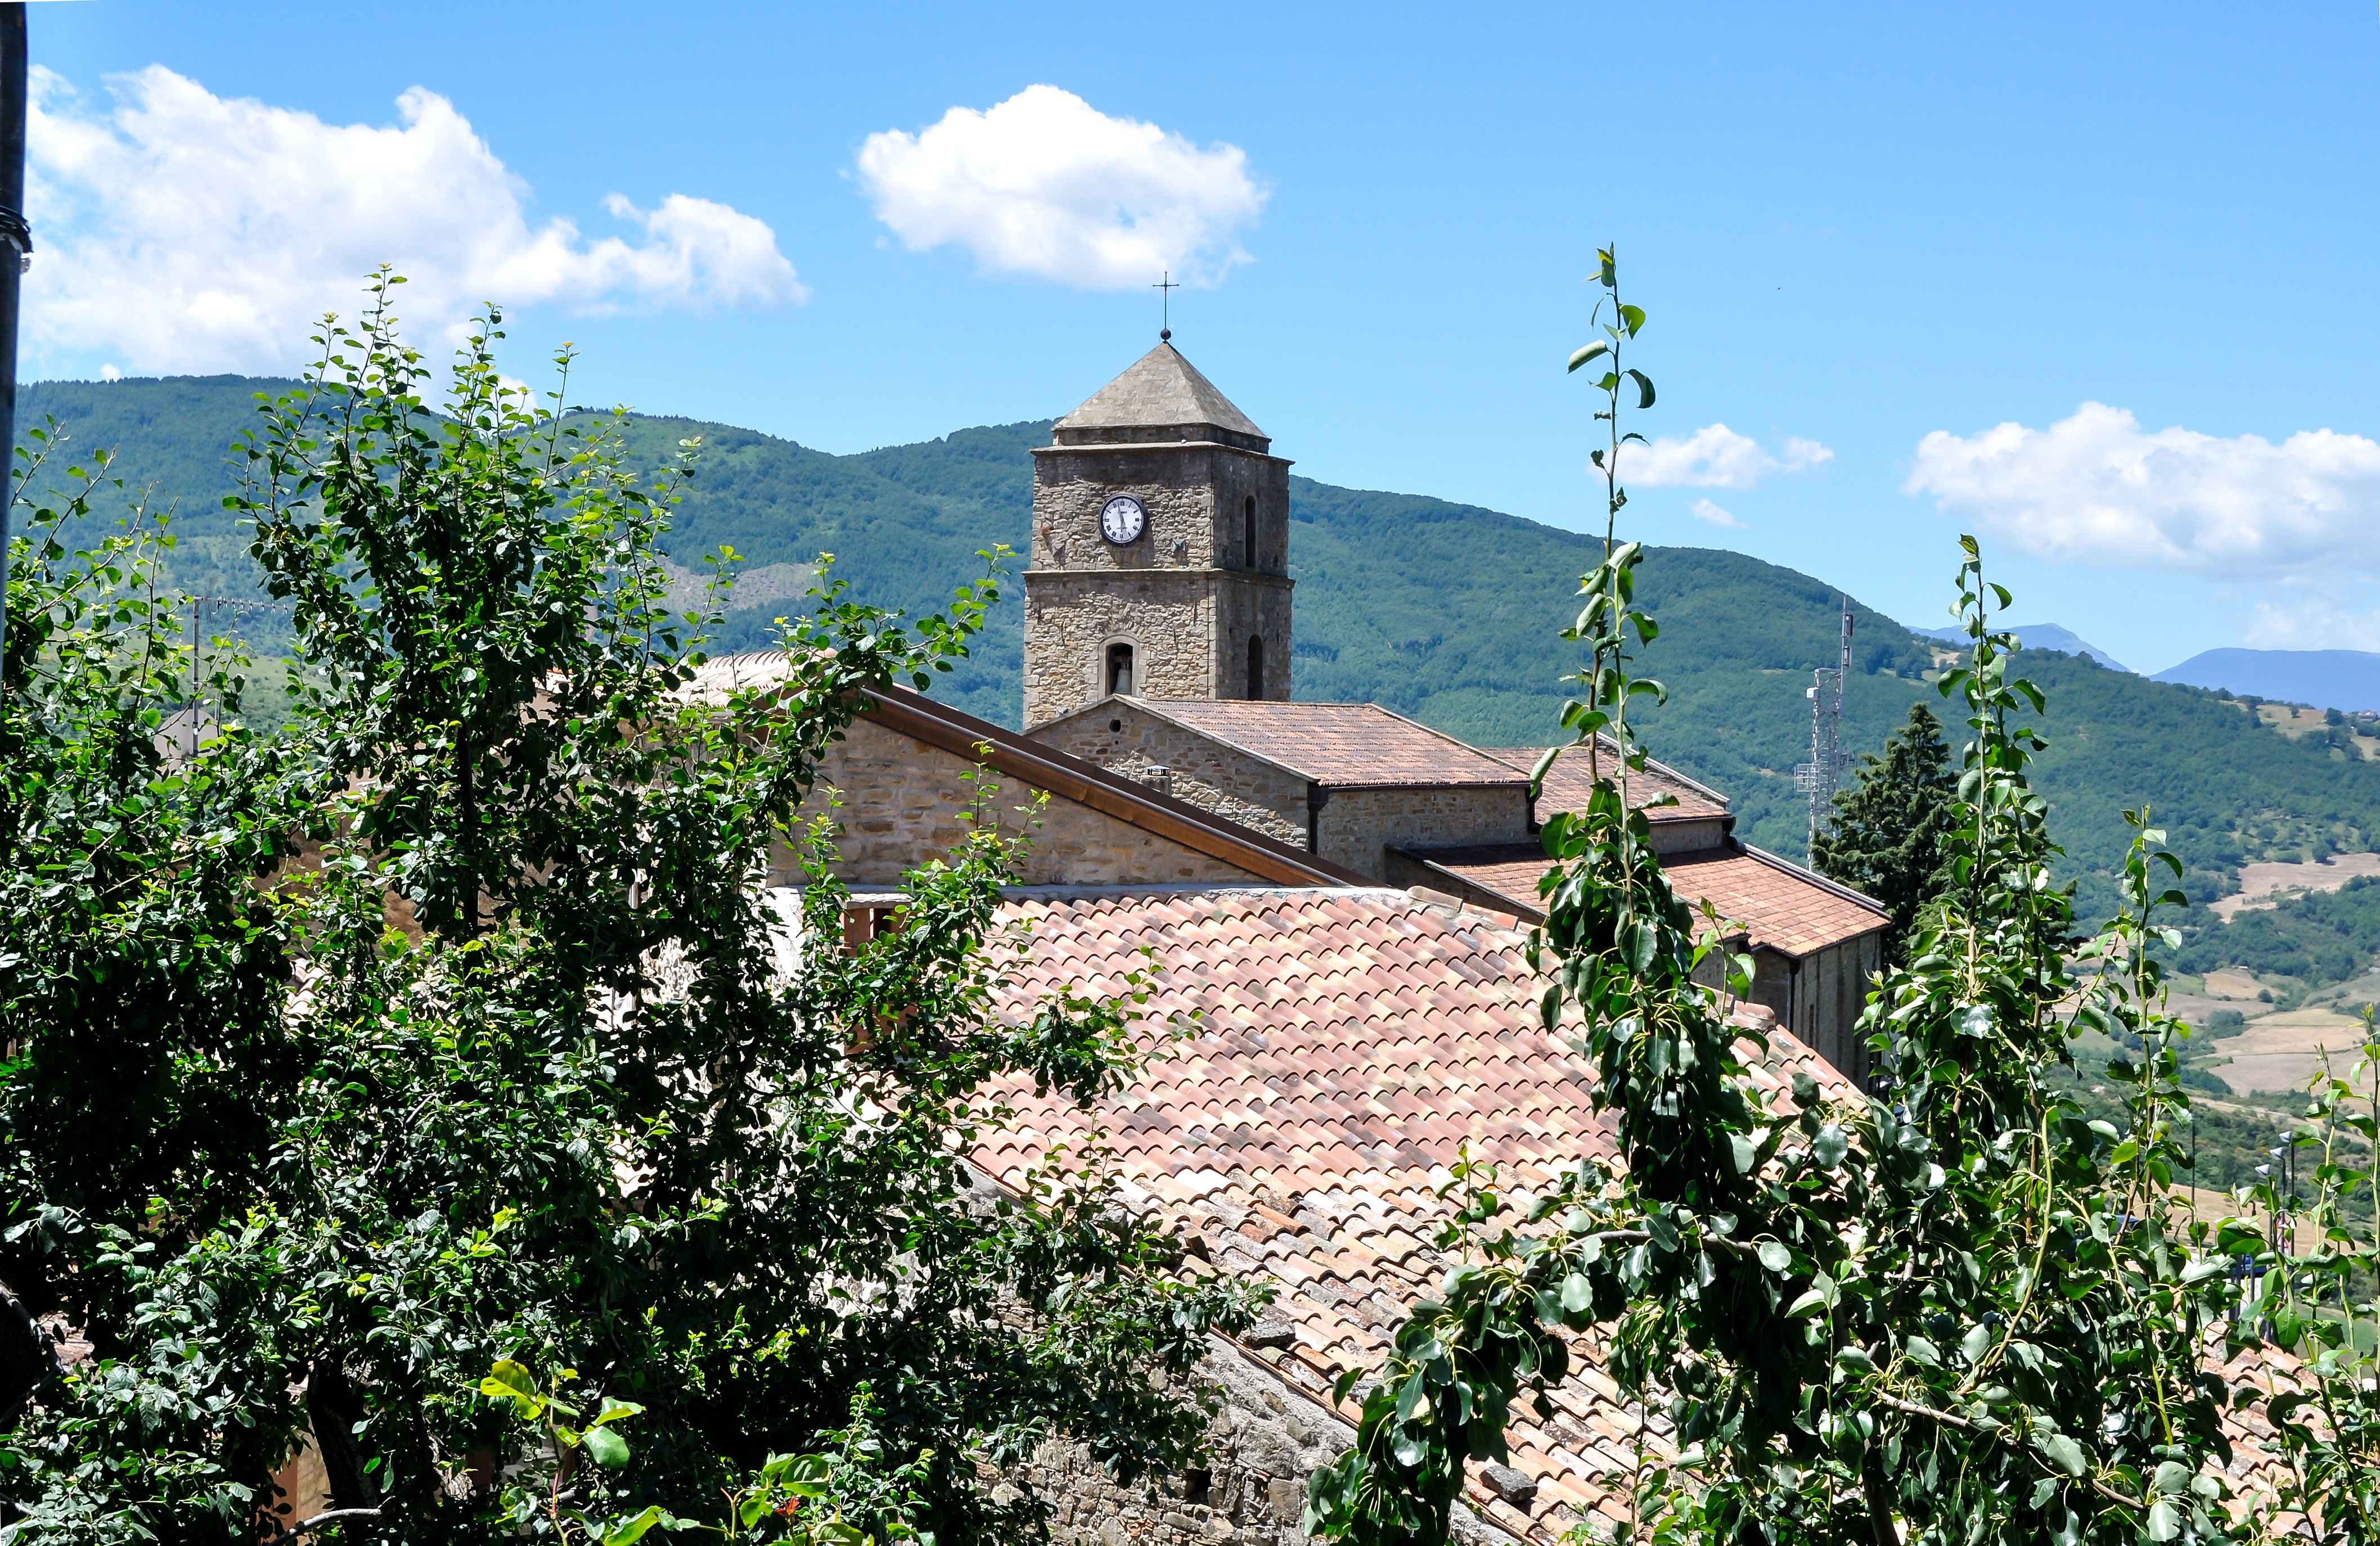
building, chateau, village, cottage, church, chapel, tourism, place of worship, monastery, campanile, estate, rural area, pietrapertosa